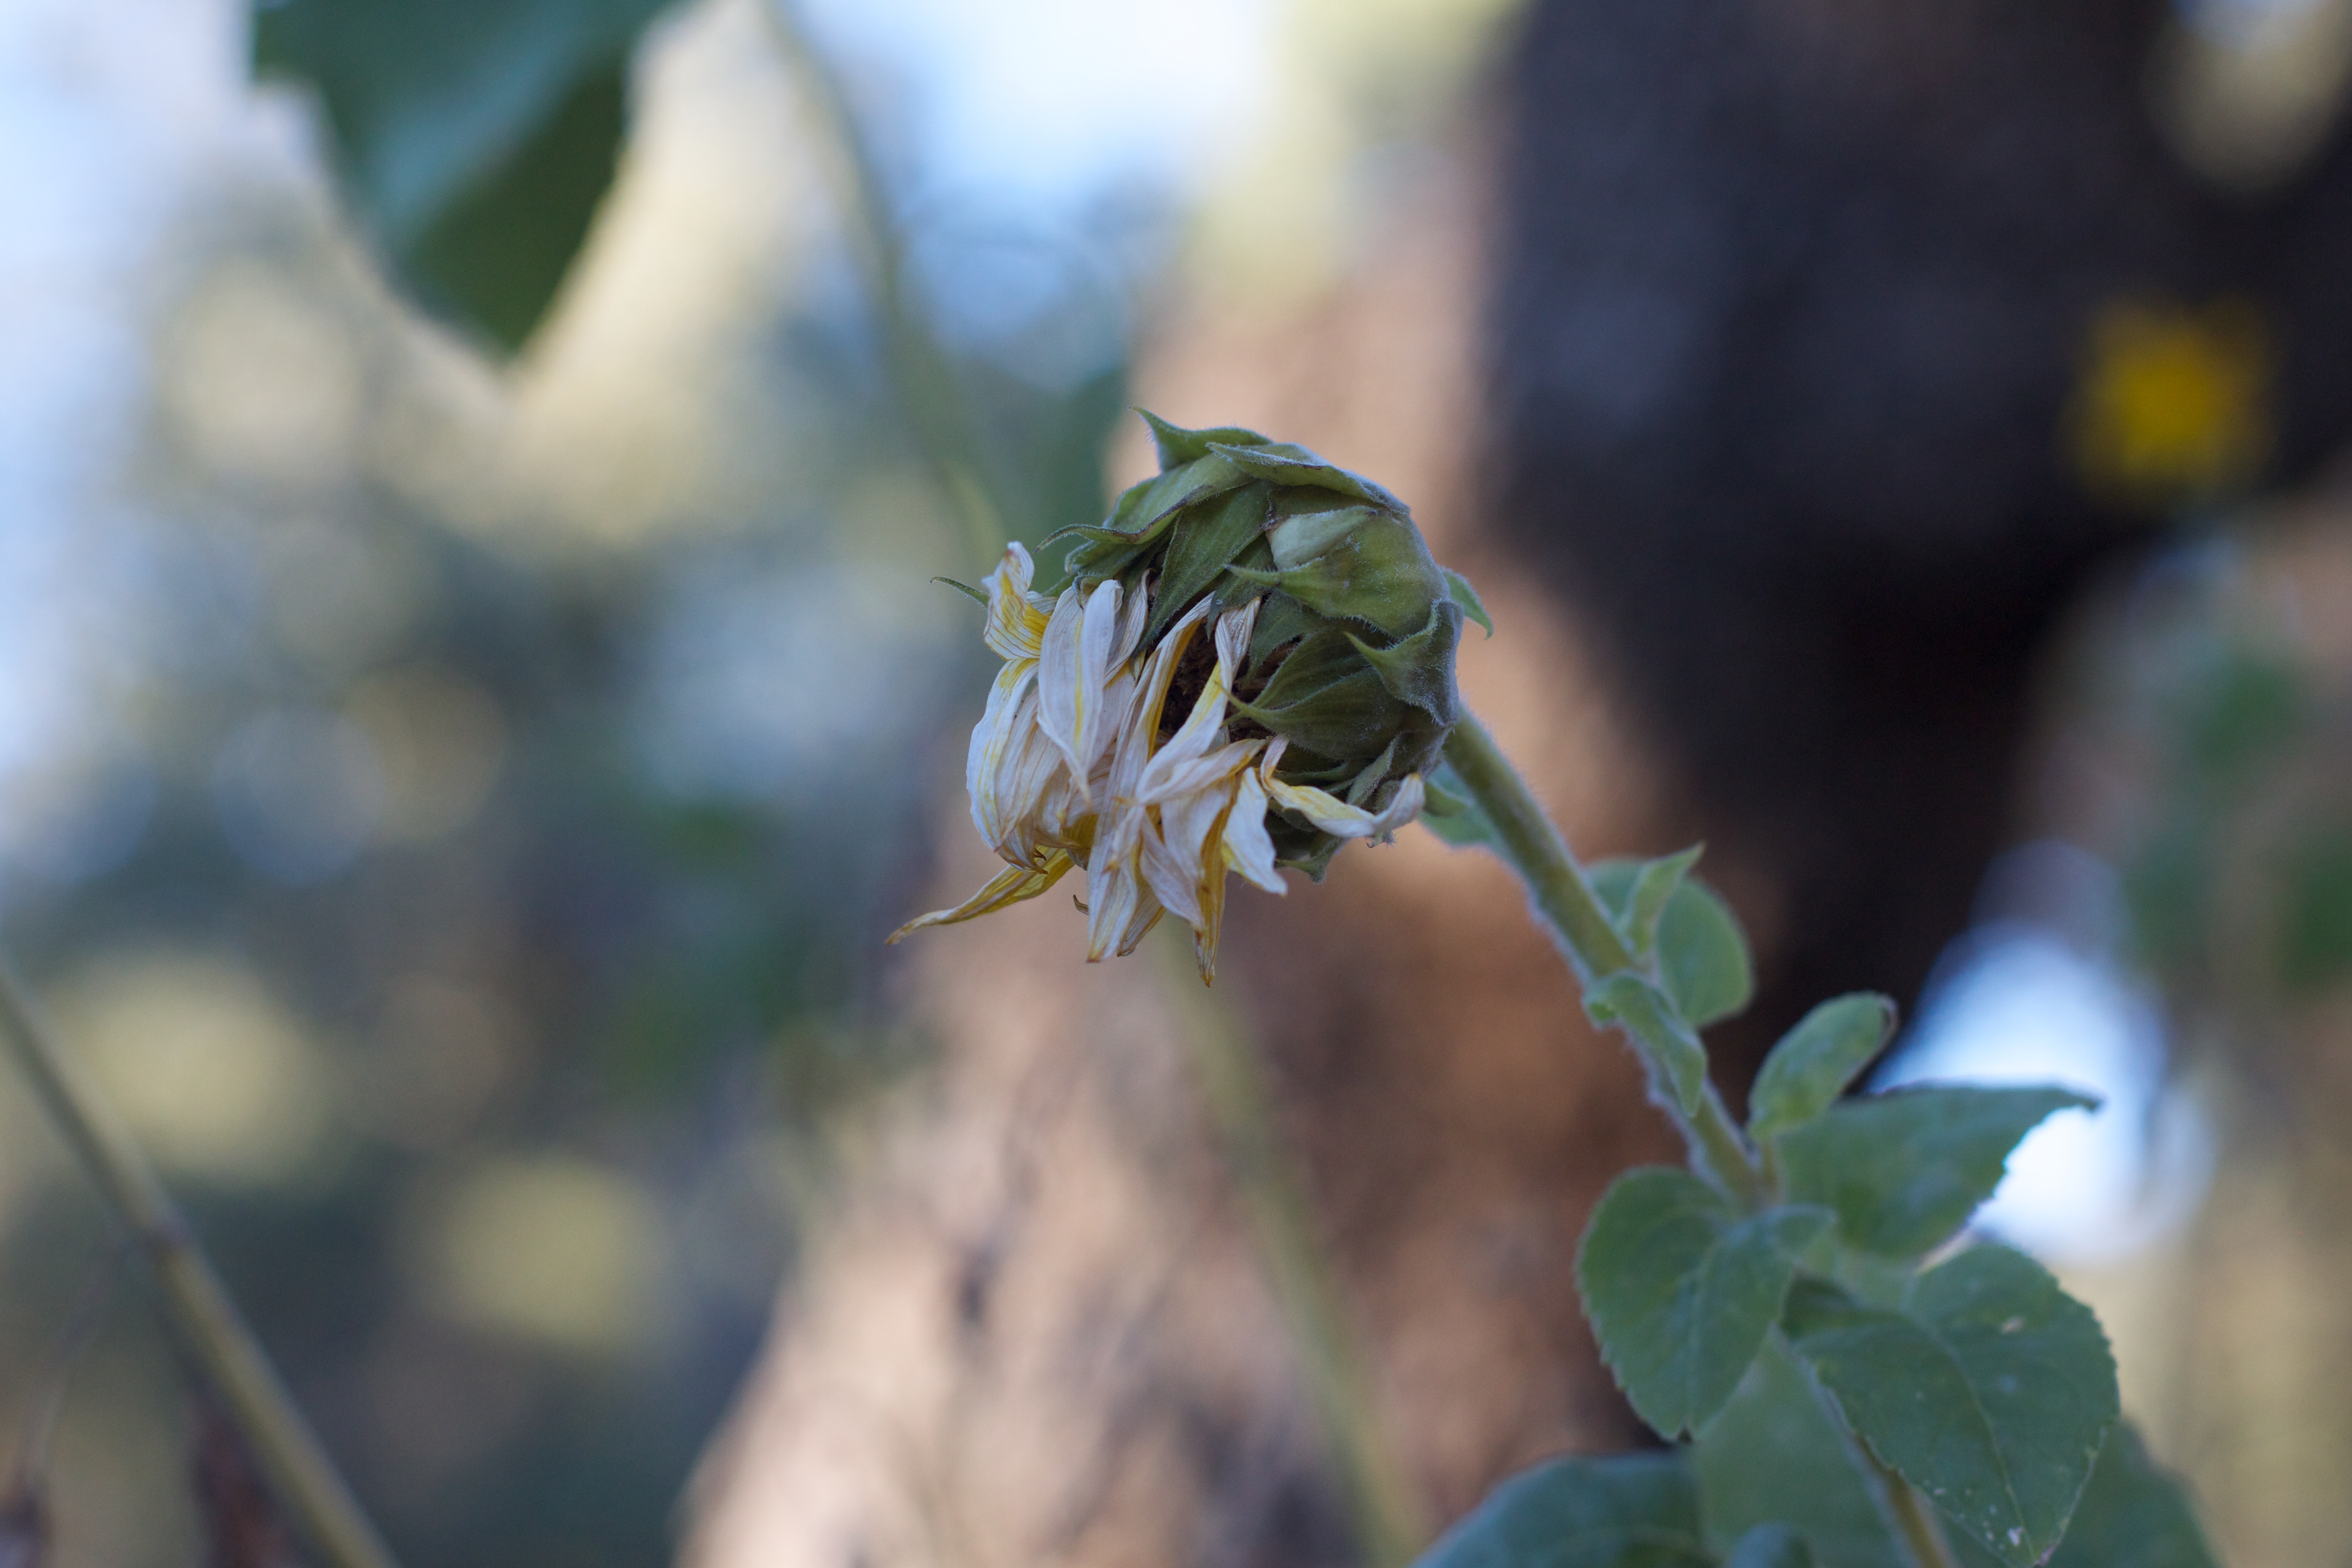
tree, nature, branch, blossom, plant, sunlight, leaf, flower, spring, green, produce, botany, flora, wildflower, close up, shrub, bud, macro photography, flowering plant, land plant